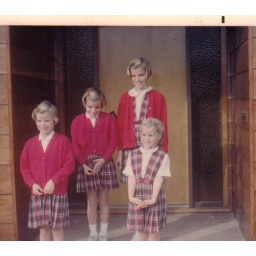
Susan, Carol, Kathryn, and Louise standing in front of Boots and Hortense's house on Bundeson Drive. 1967